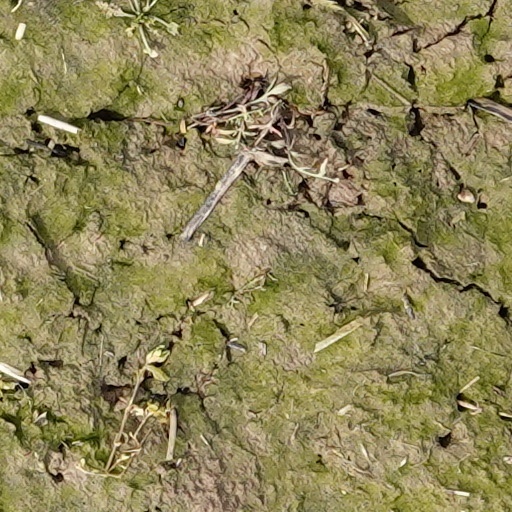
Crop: wheat